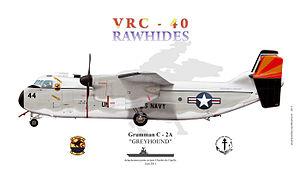
C-2A Grumman ""Greyhound"""
Le Grumman C-2 Greyhound est un avion de transport bi-turbopropulseur à aile haute embarqué sur porte-avions. Il est construit par Grumman.